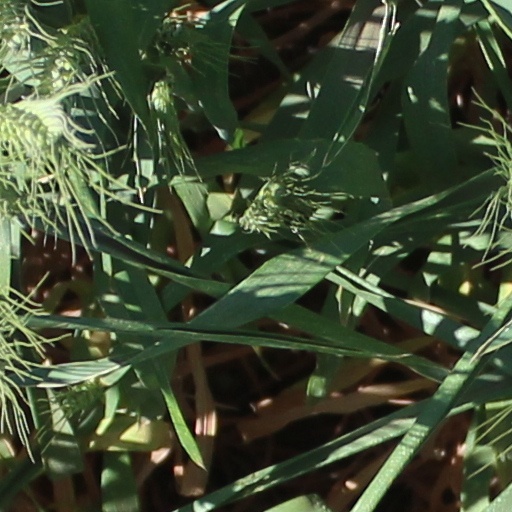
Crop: wheat